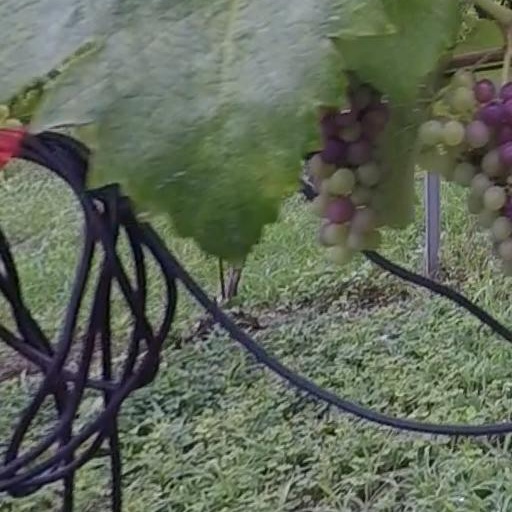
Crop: grape